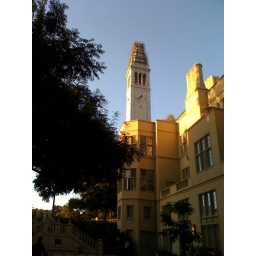
Iconic clock tower under construction